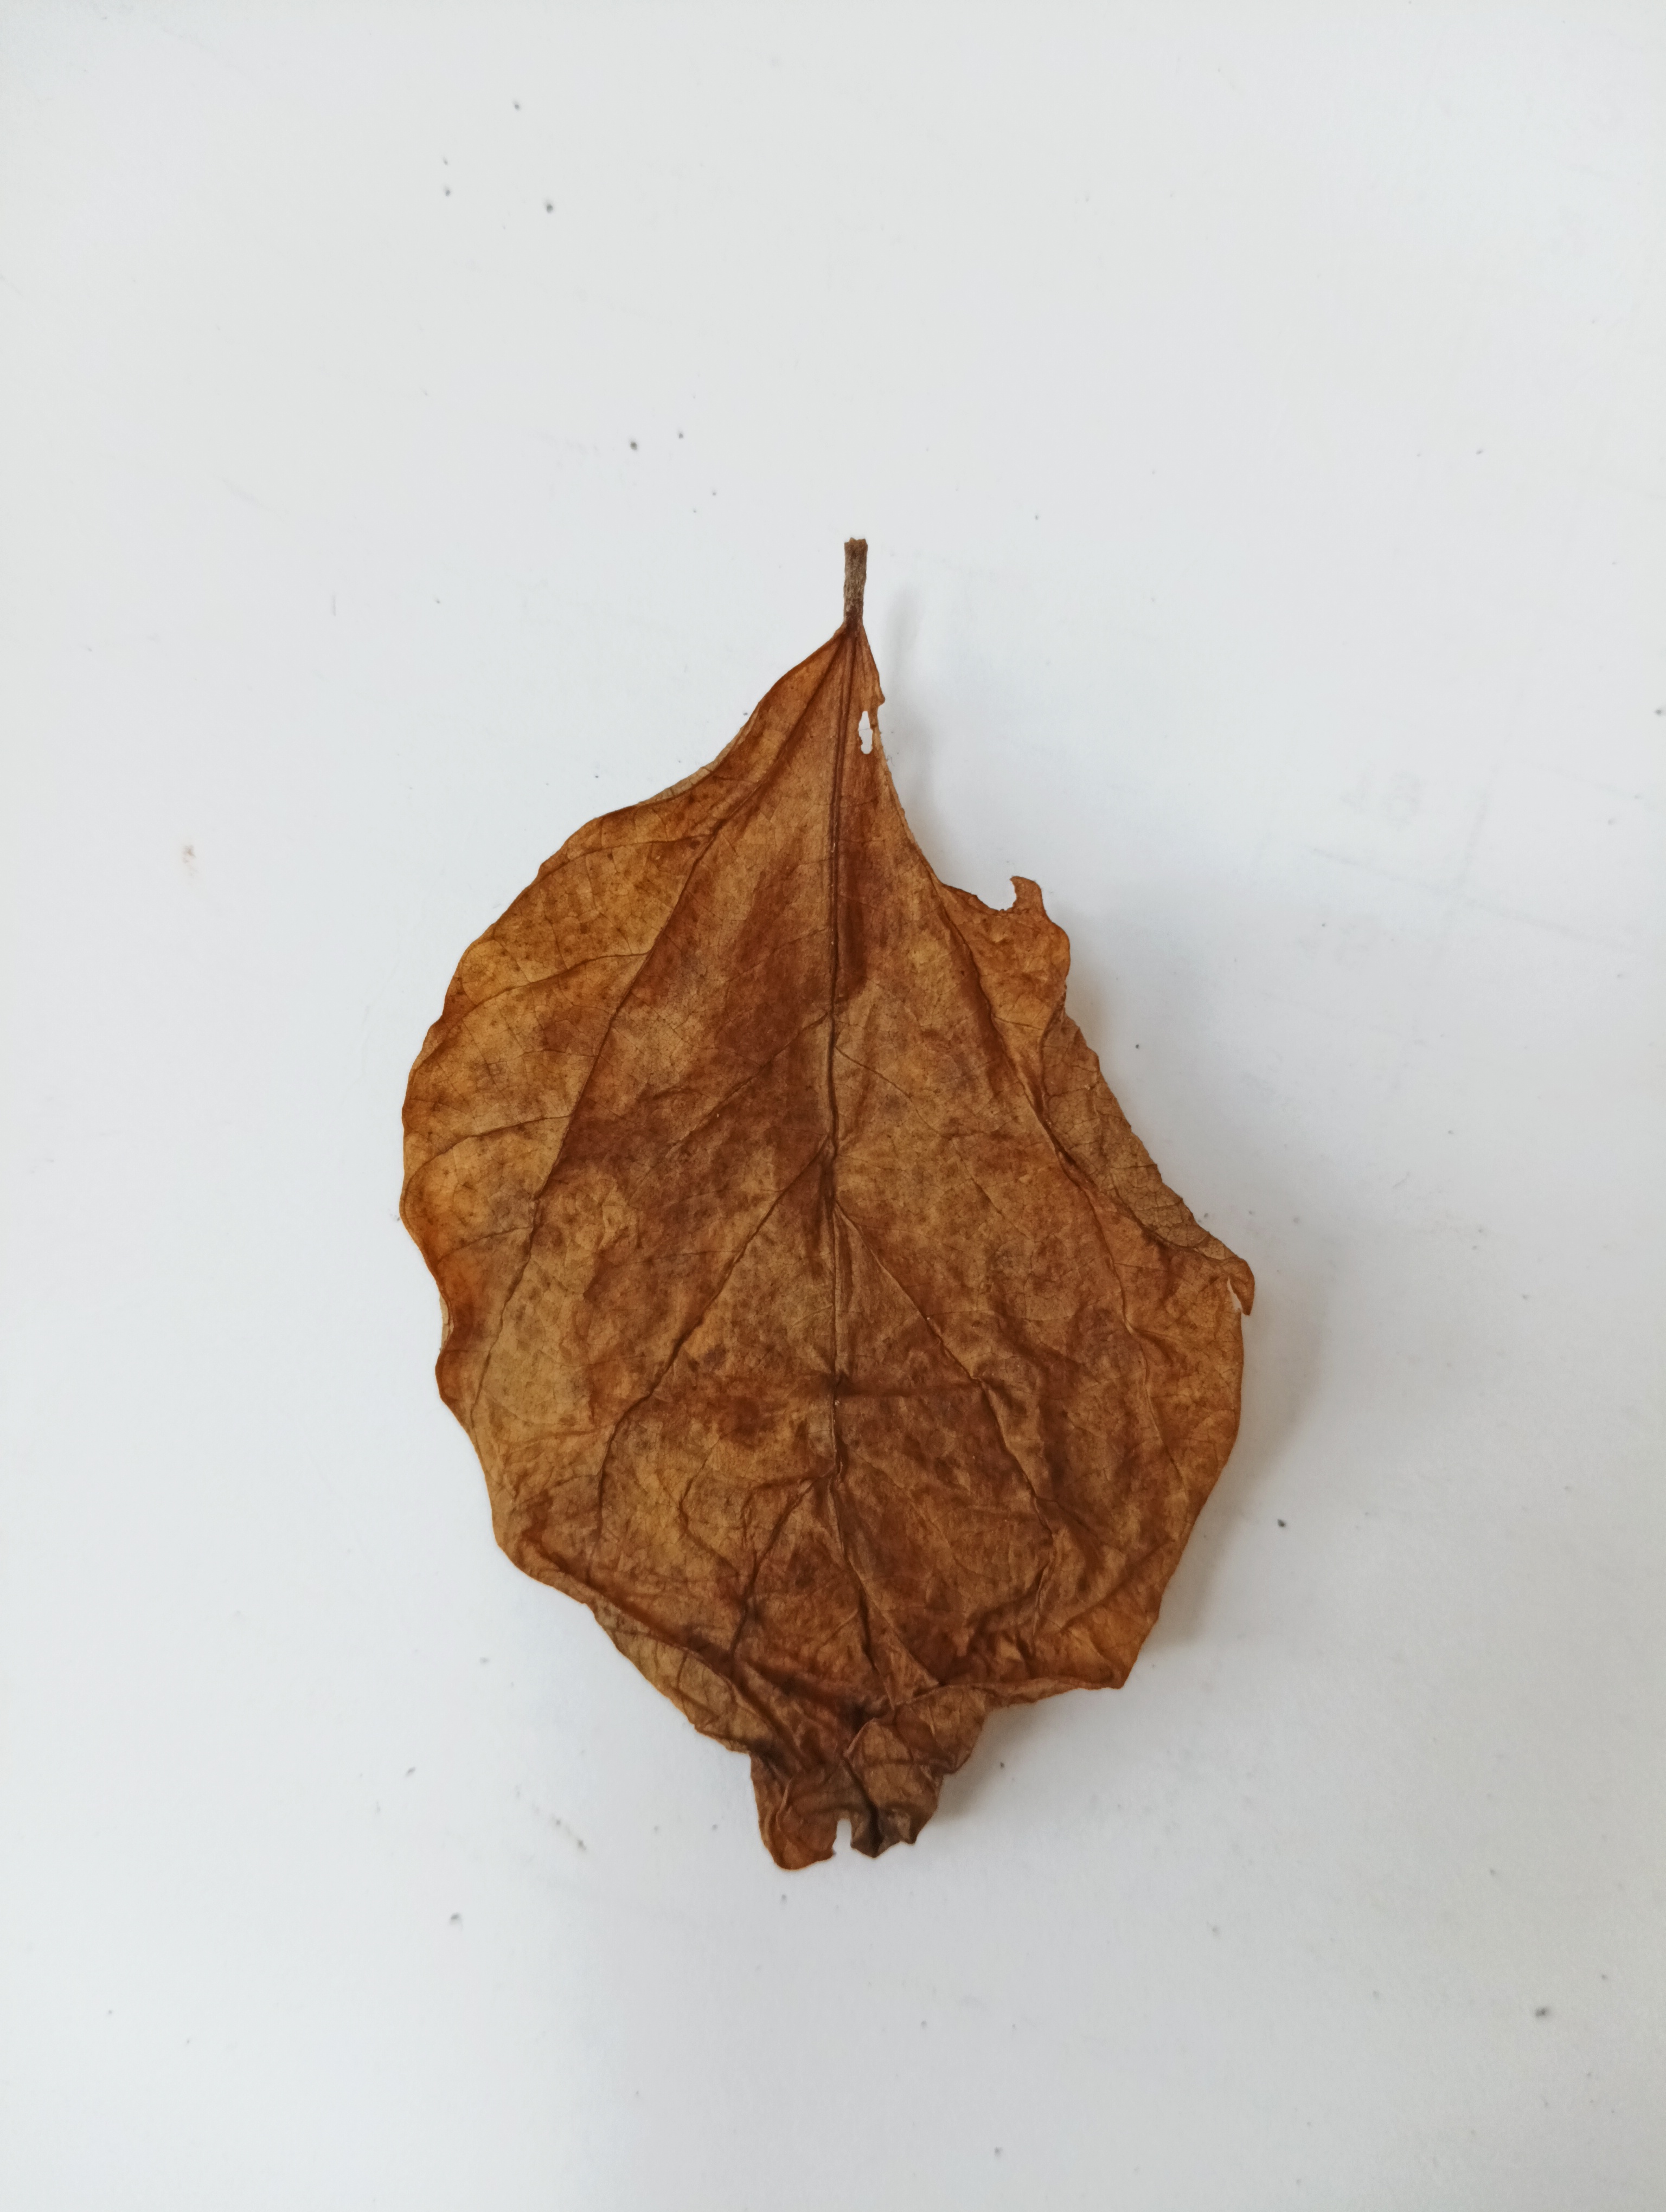
Label: Dry_leaf